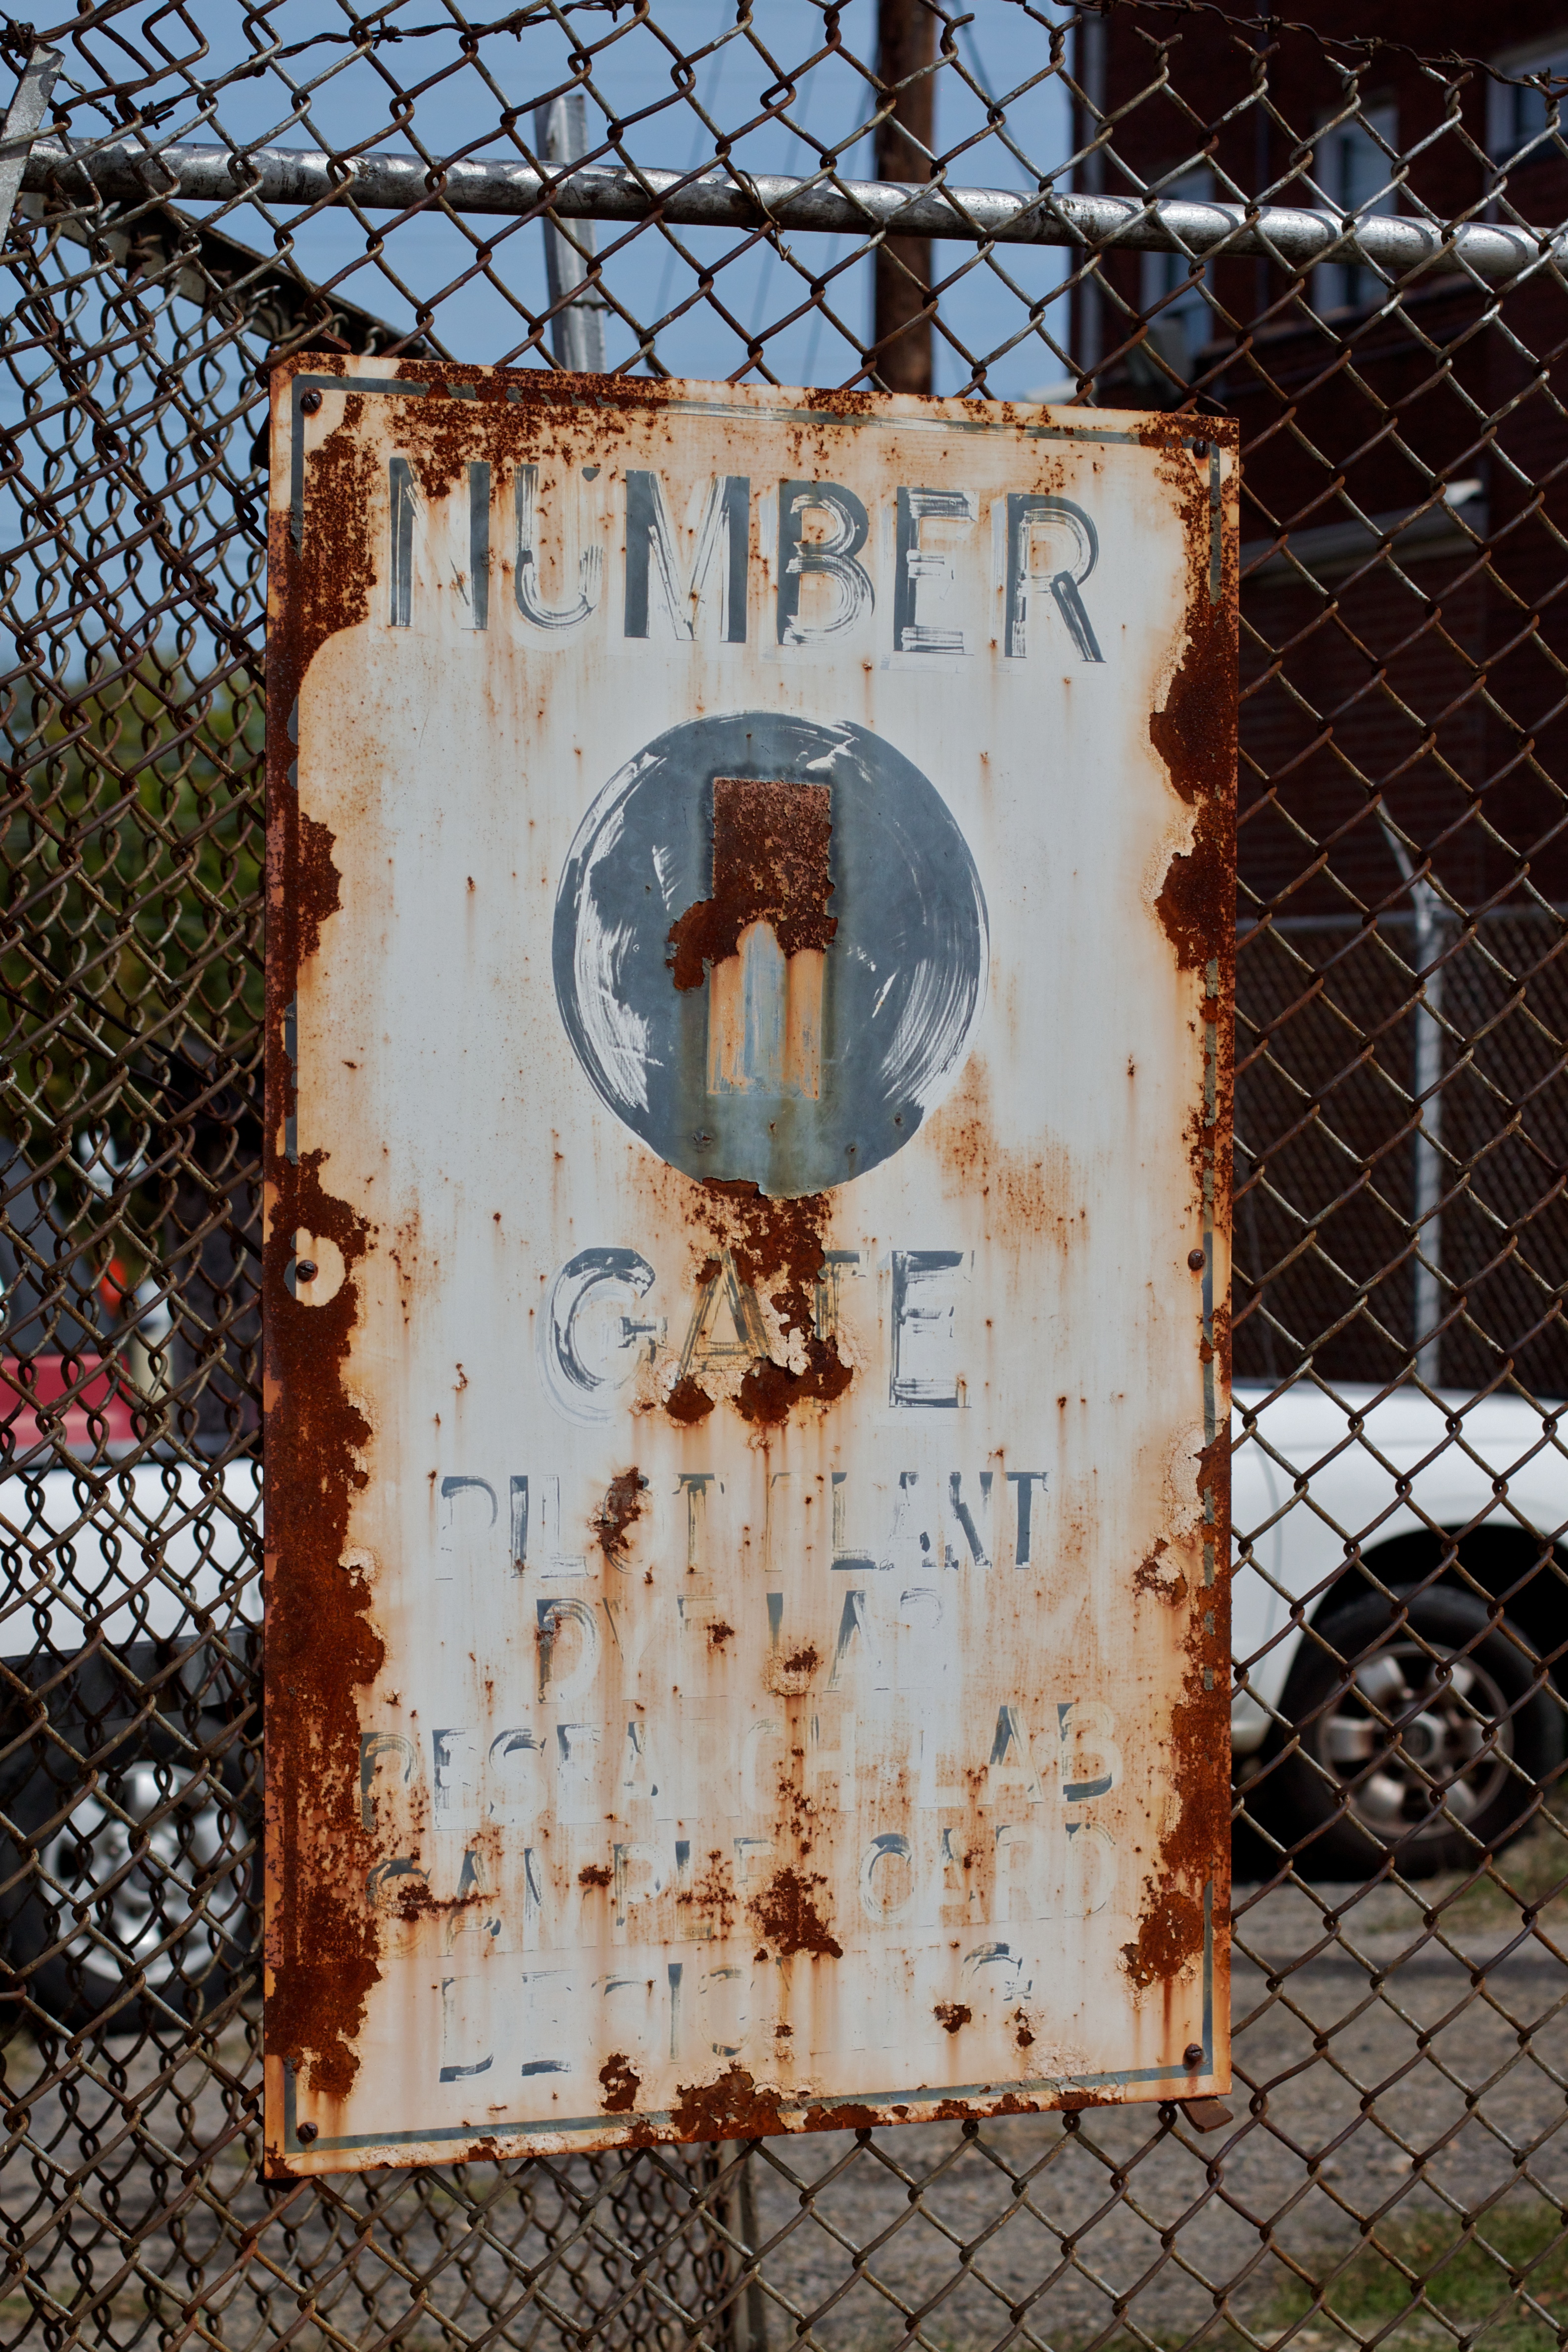
wood, window, number, wall, art, odyssey